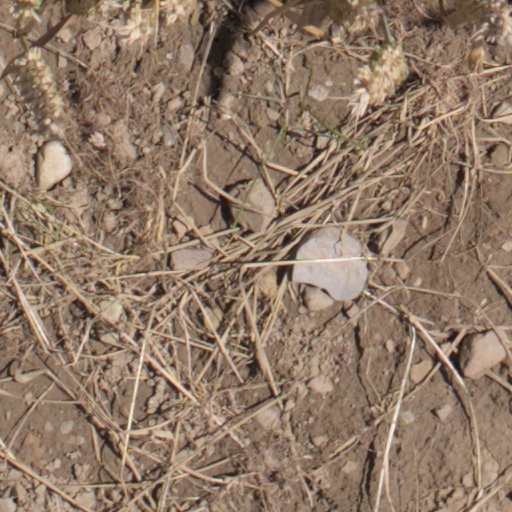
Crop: wheat